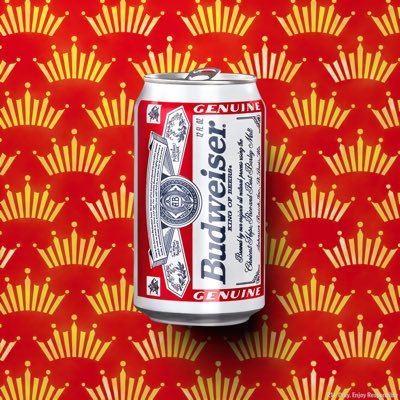
Label: metal